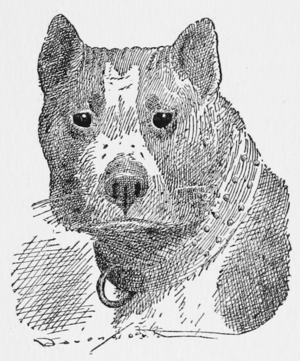
Homer Calvin Davenport est un caricaturiste, écrivain et éleveur de chevaux américain, né le 8 mars 1867 à Silverton et mort le 2 mai 1912 à New York.